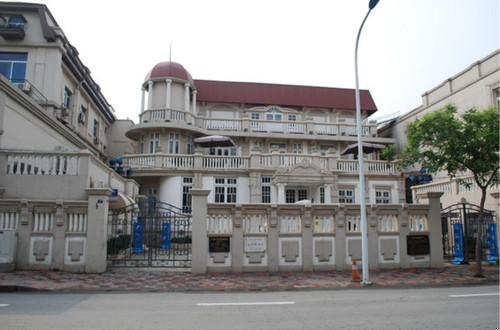
地标名称：五大道文化旅游区-张学铭旧宅
所在城市：天津市·和平区